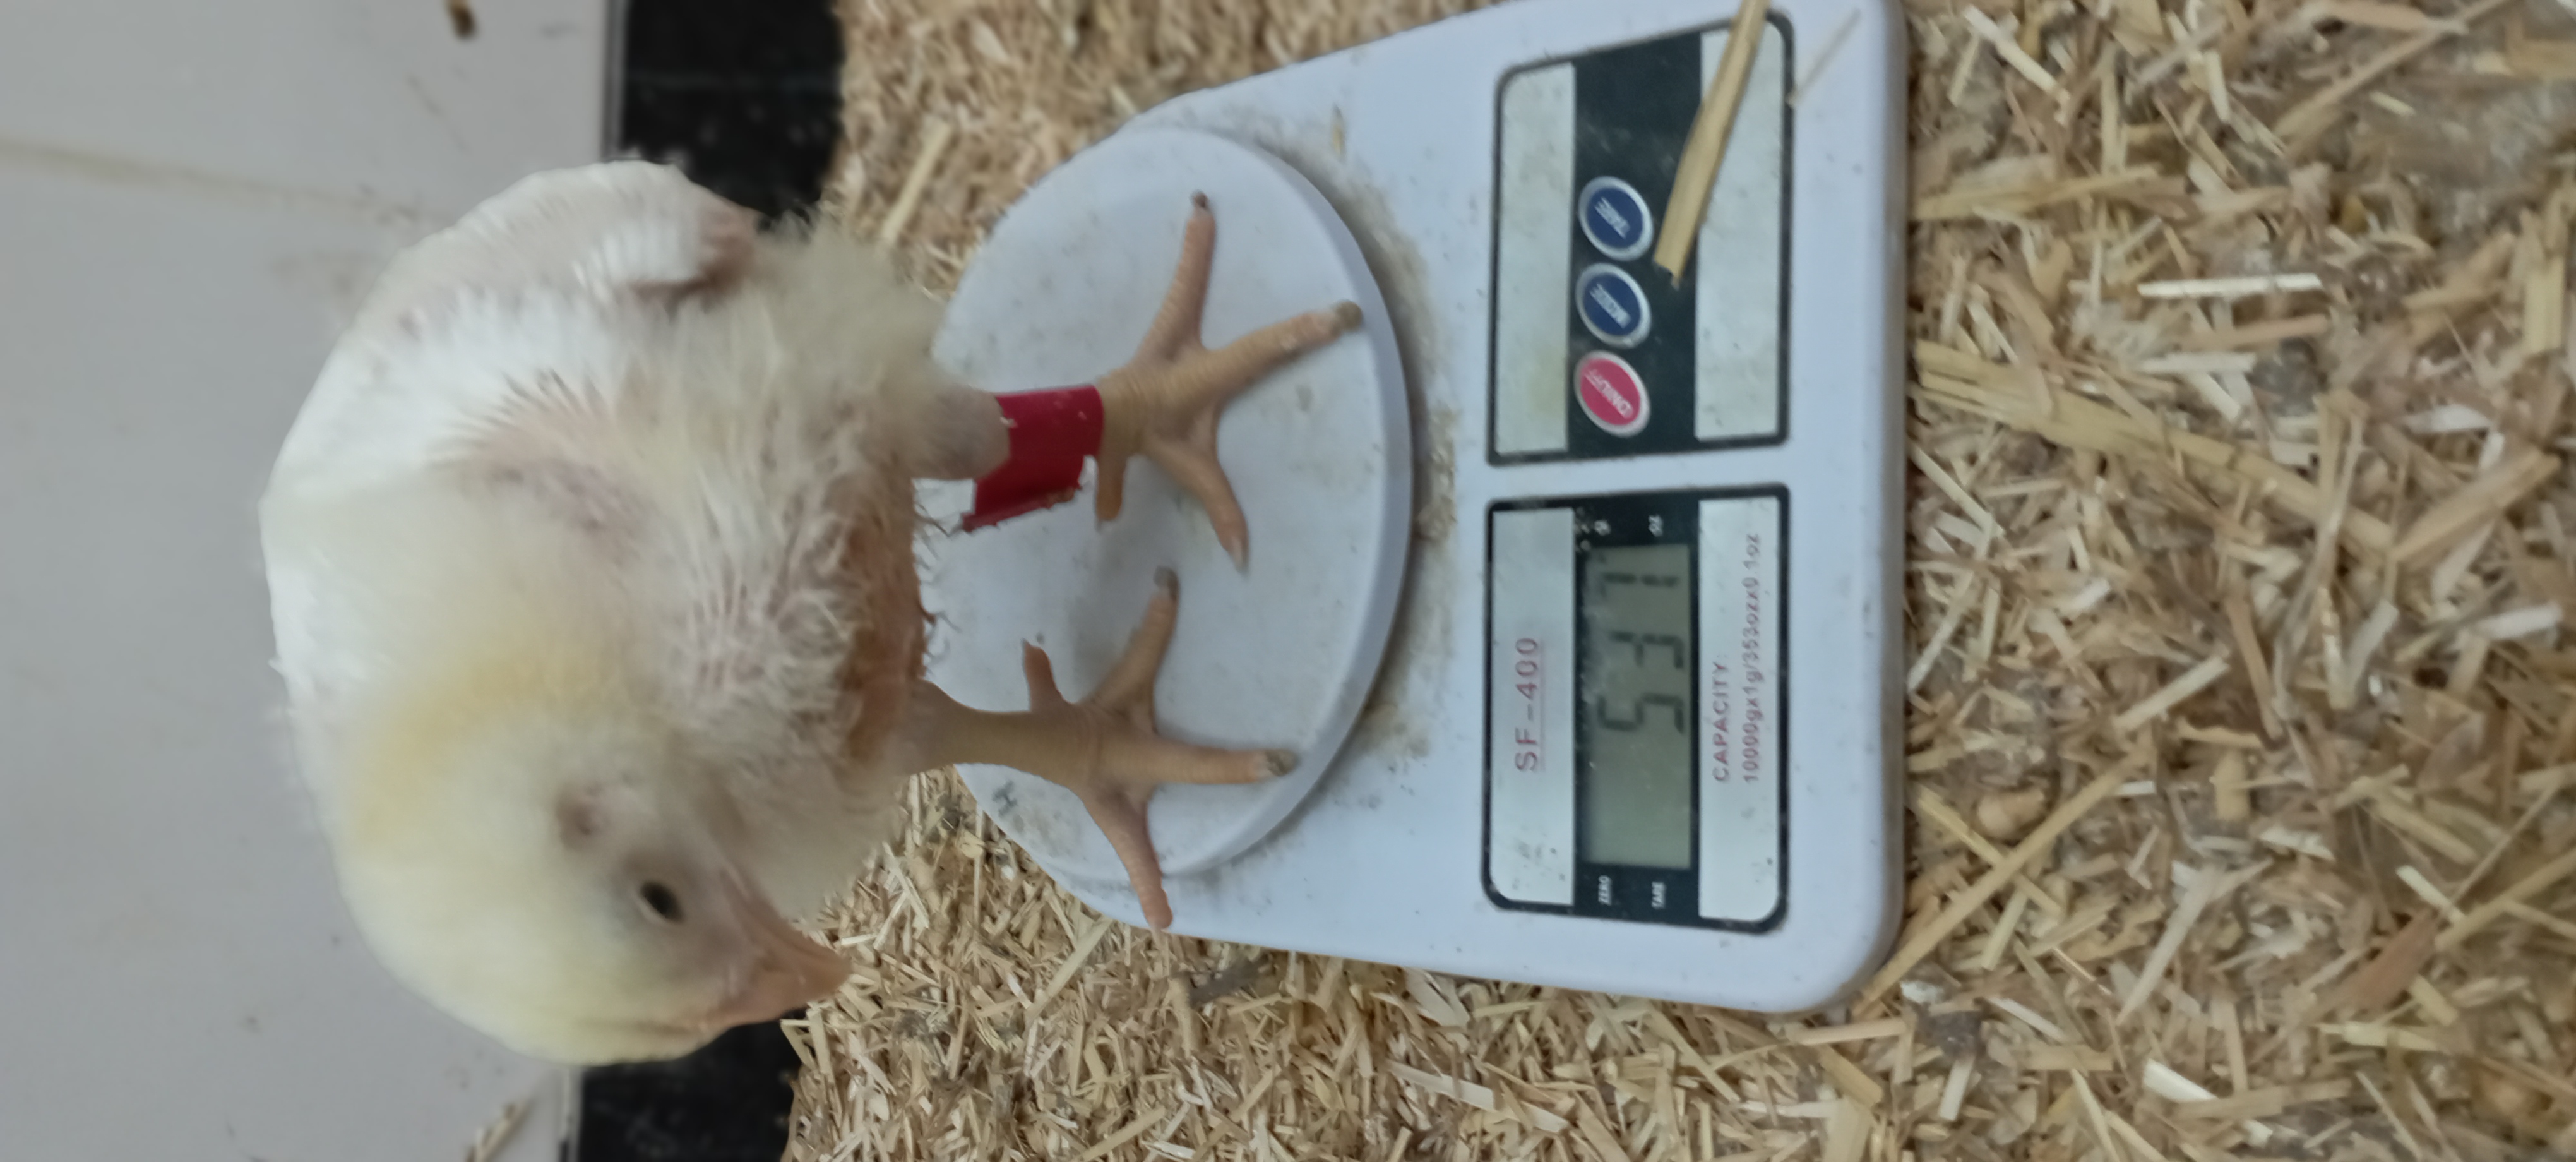
Weight: 537 g